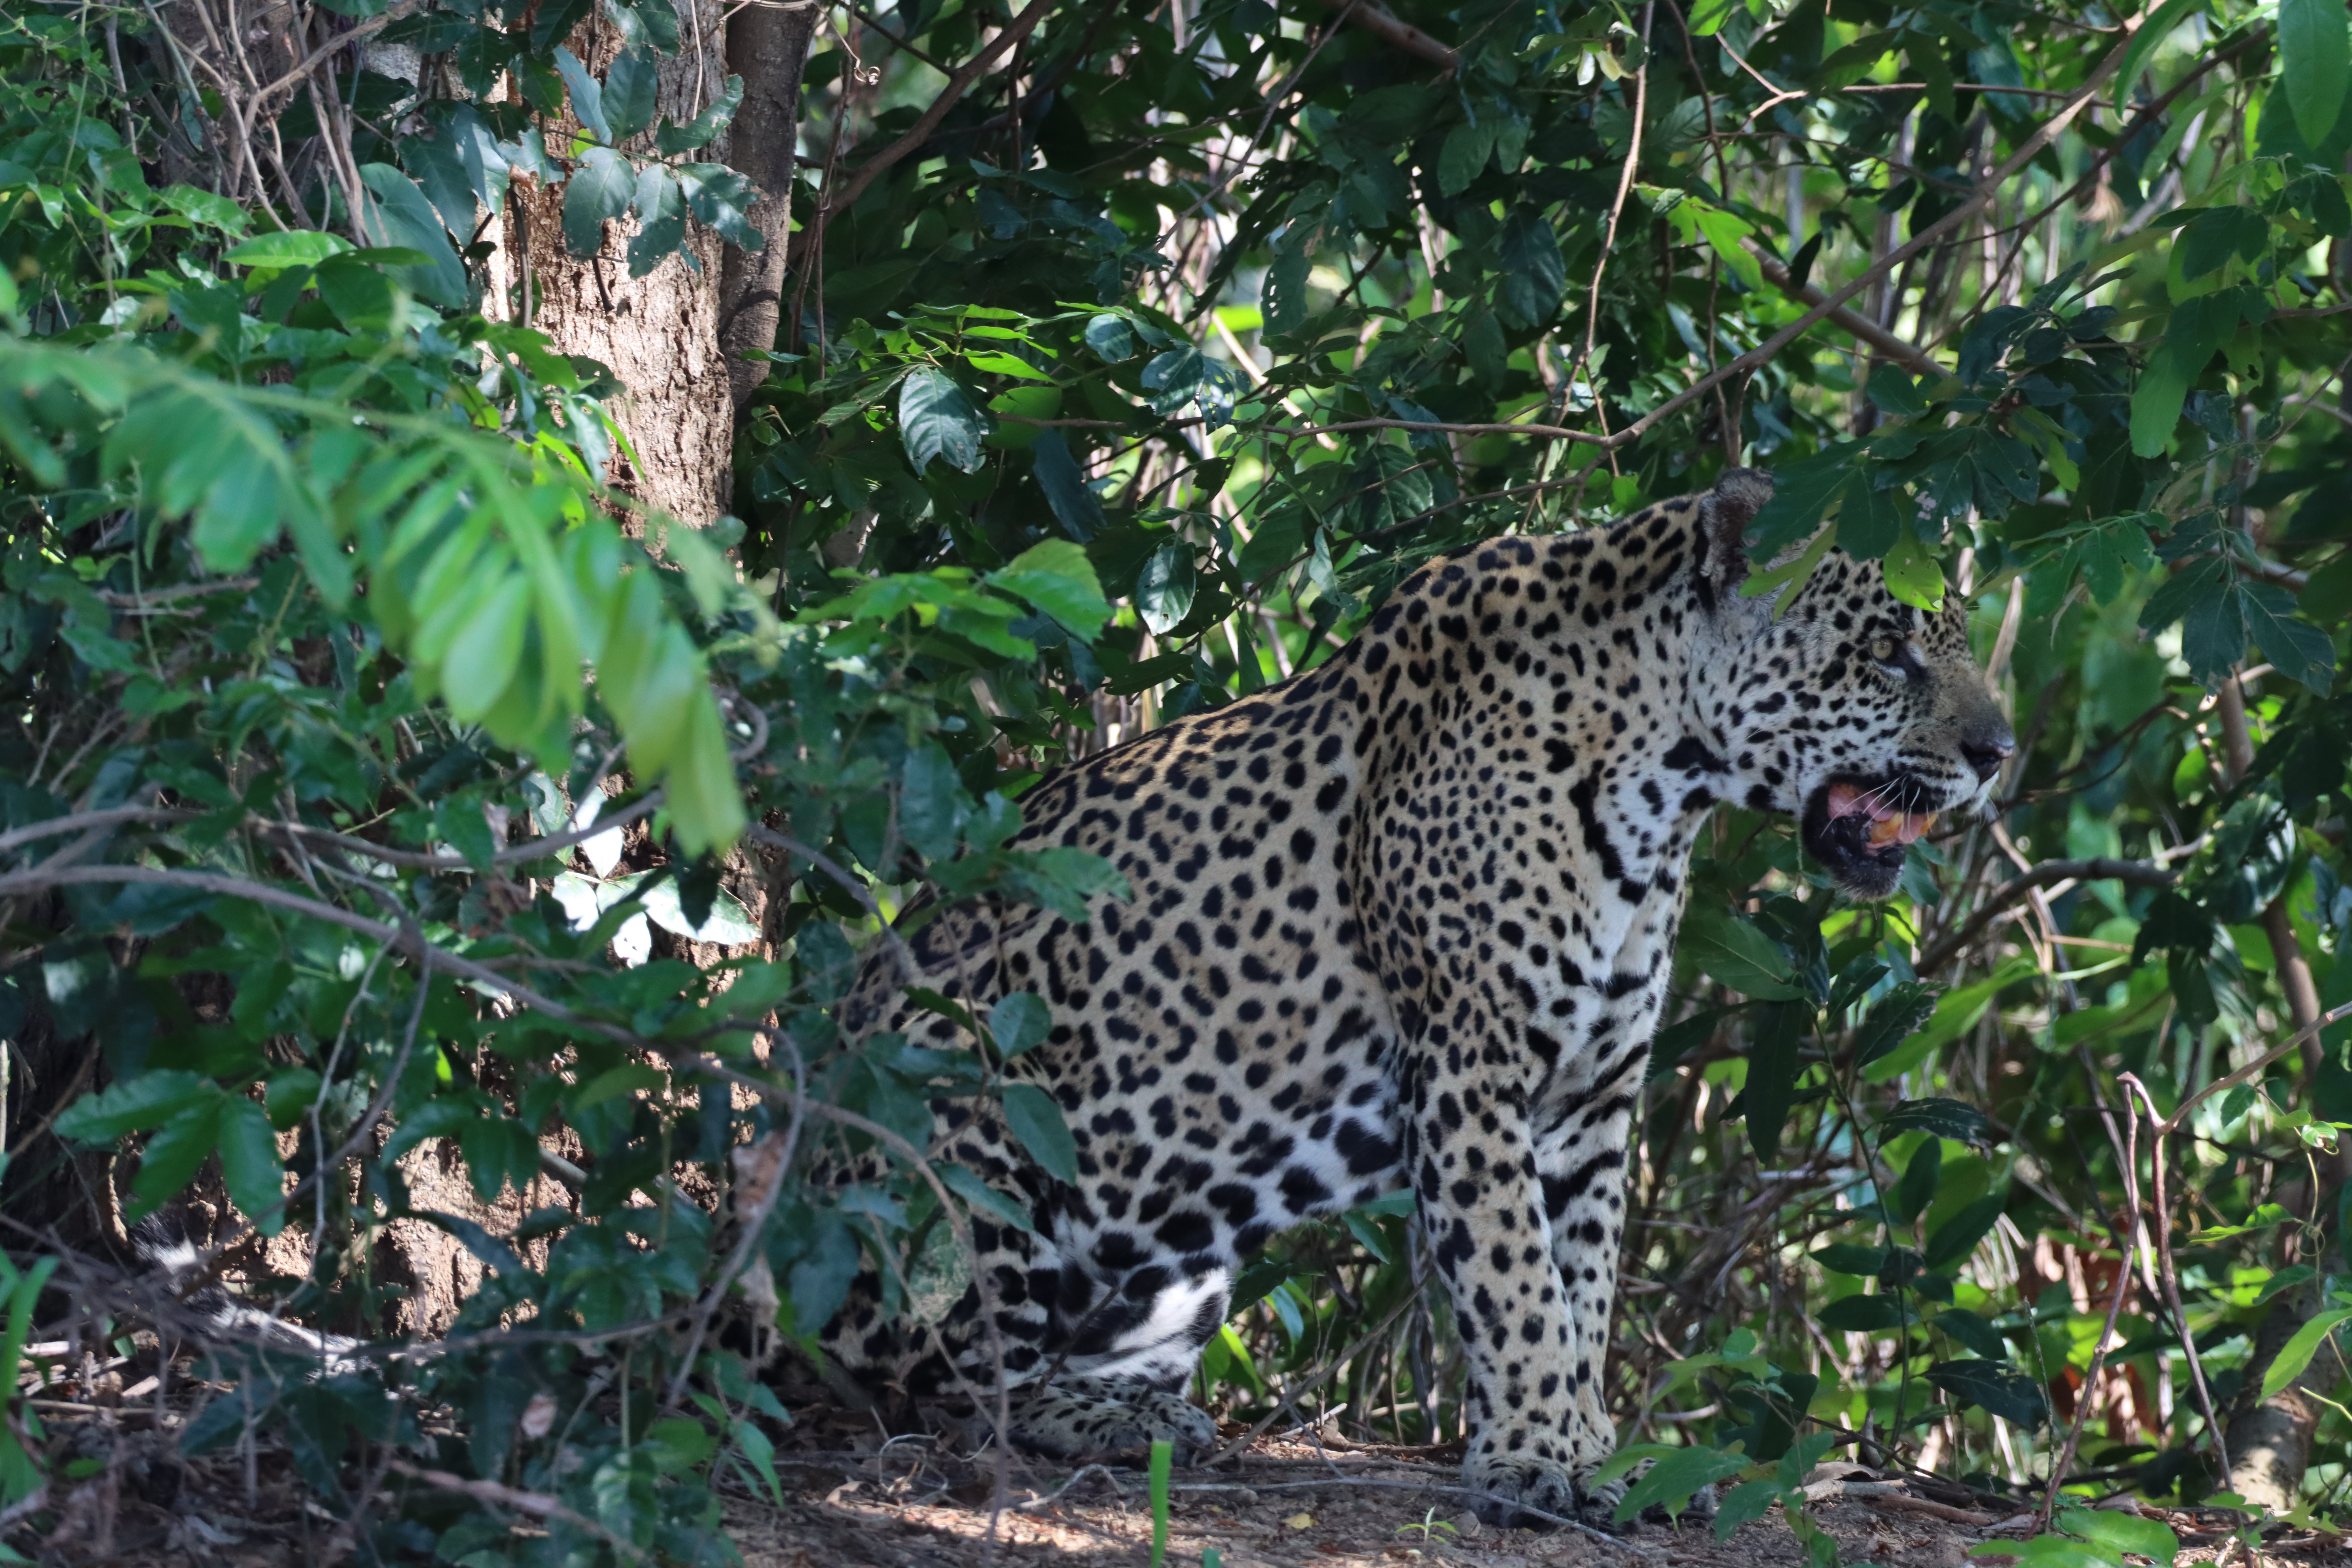
Jaguar: Katniss